Liladhar Joshi

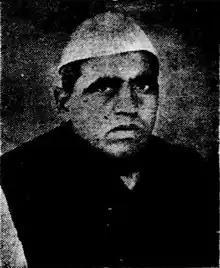
Liladhar Joshi

Liladhar Joshi was an Indian politician. He was elected to the Lok Sabha, the lower house of the Parliament of India as a member of the Indian National Congress. He was the First Chief Minister of Madhya Bharat.